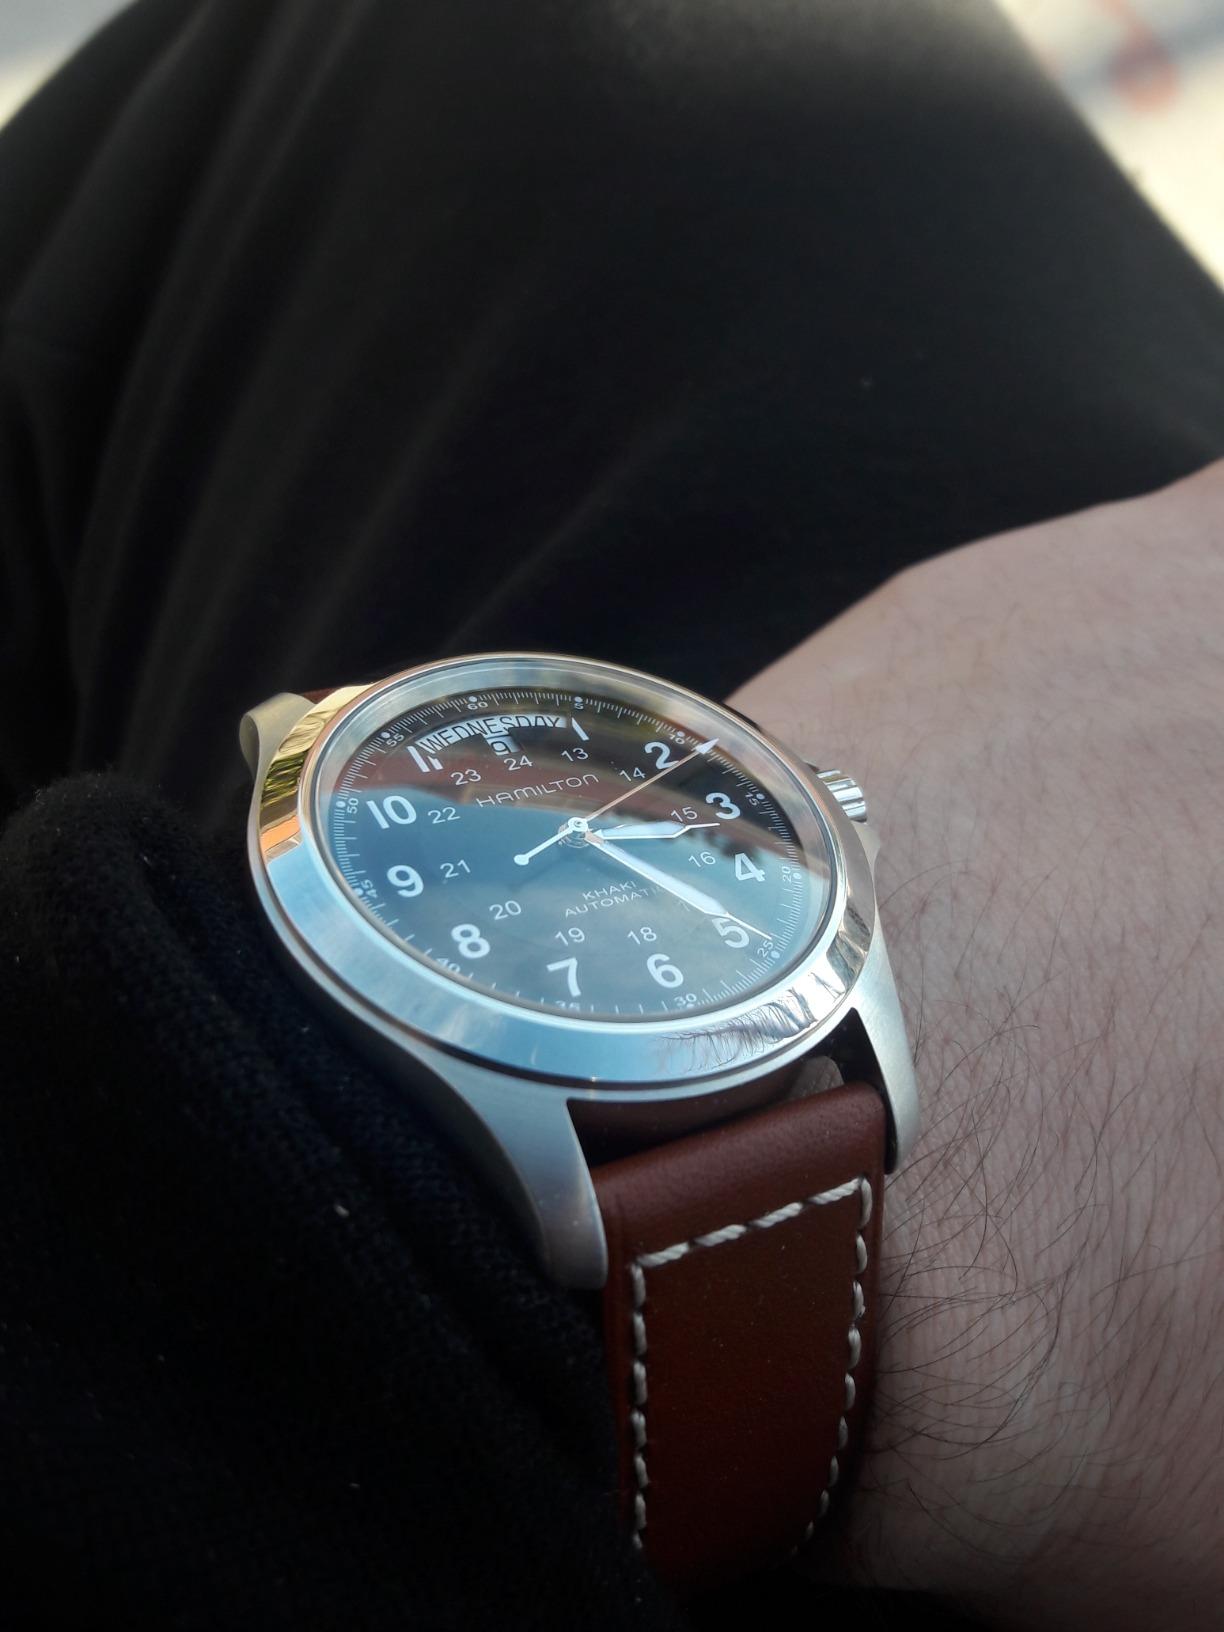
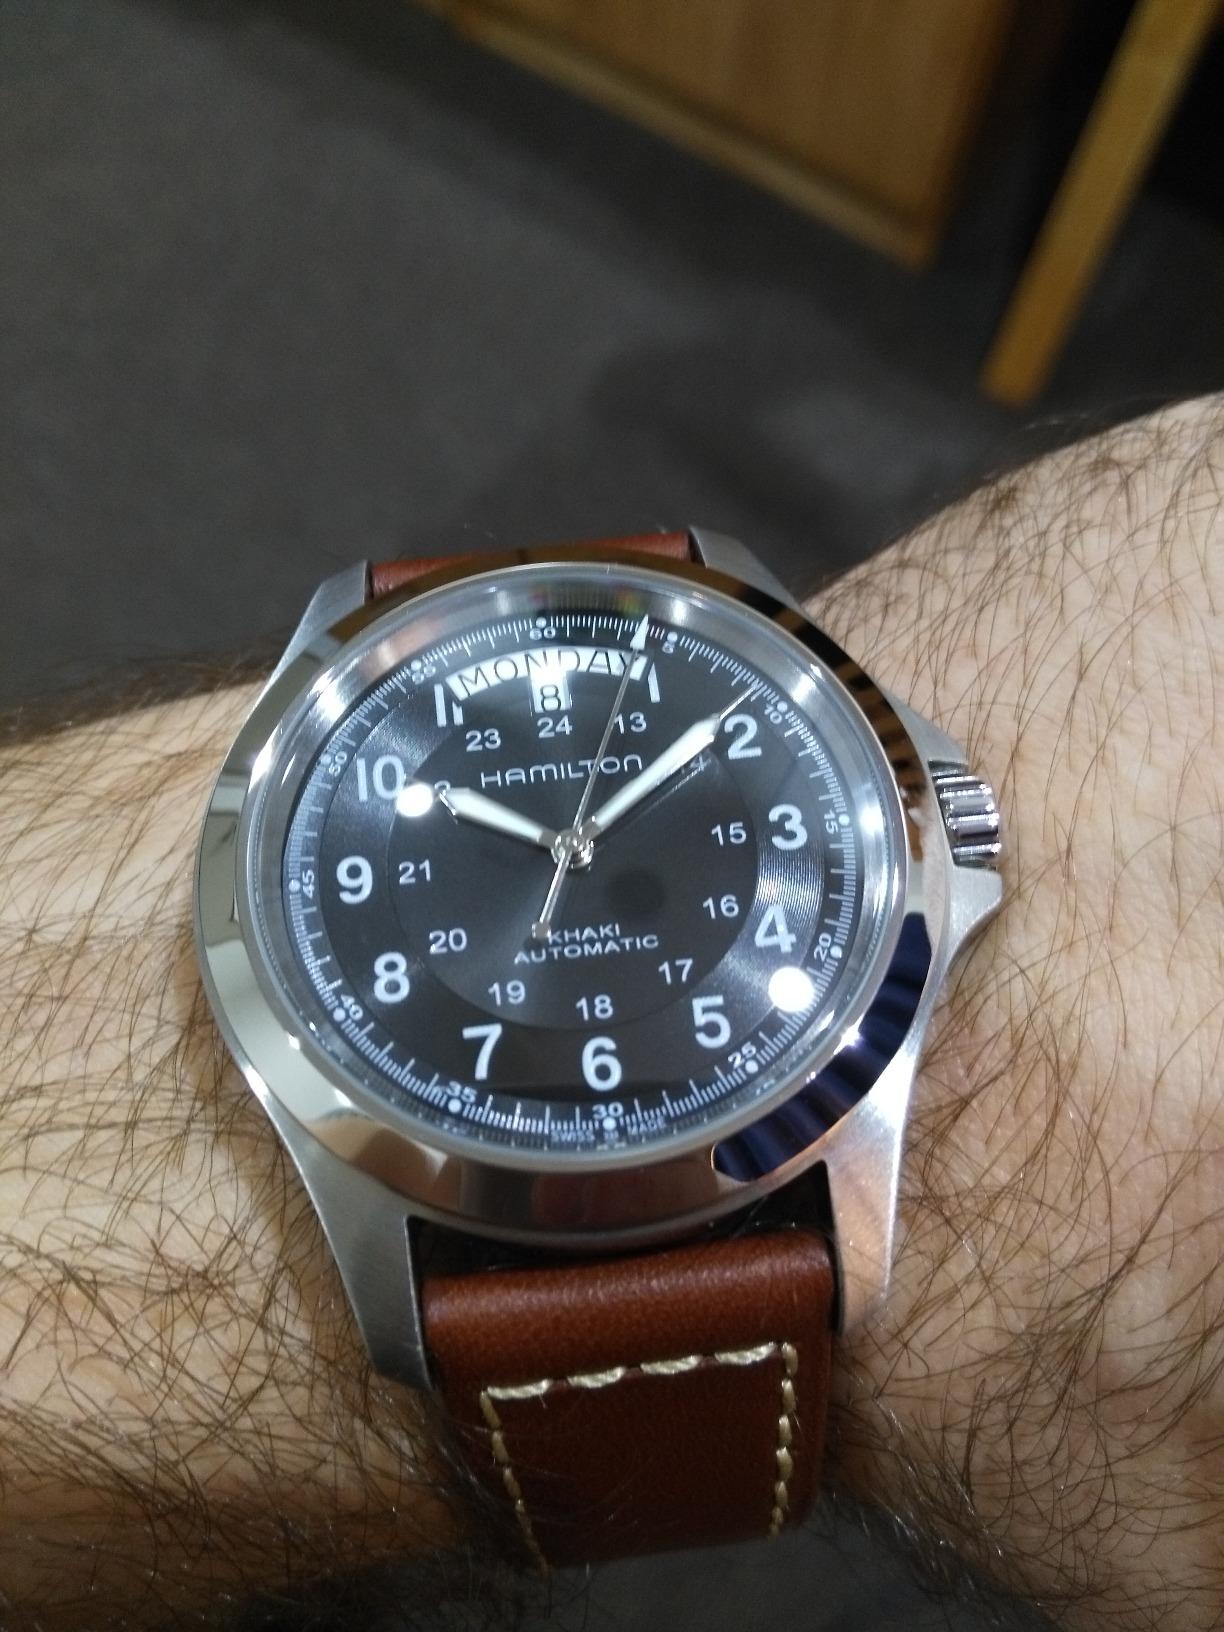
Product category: accessories_watch
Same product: yes